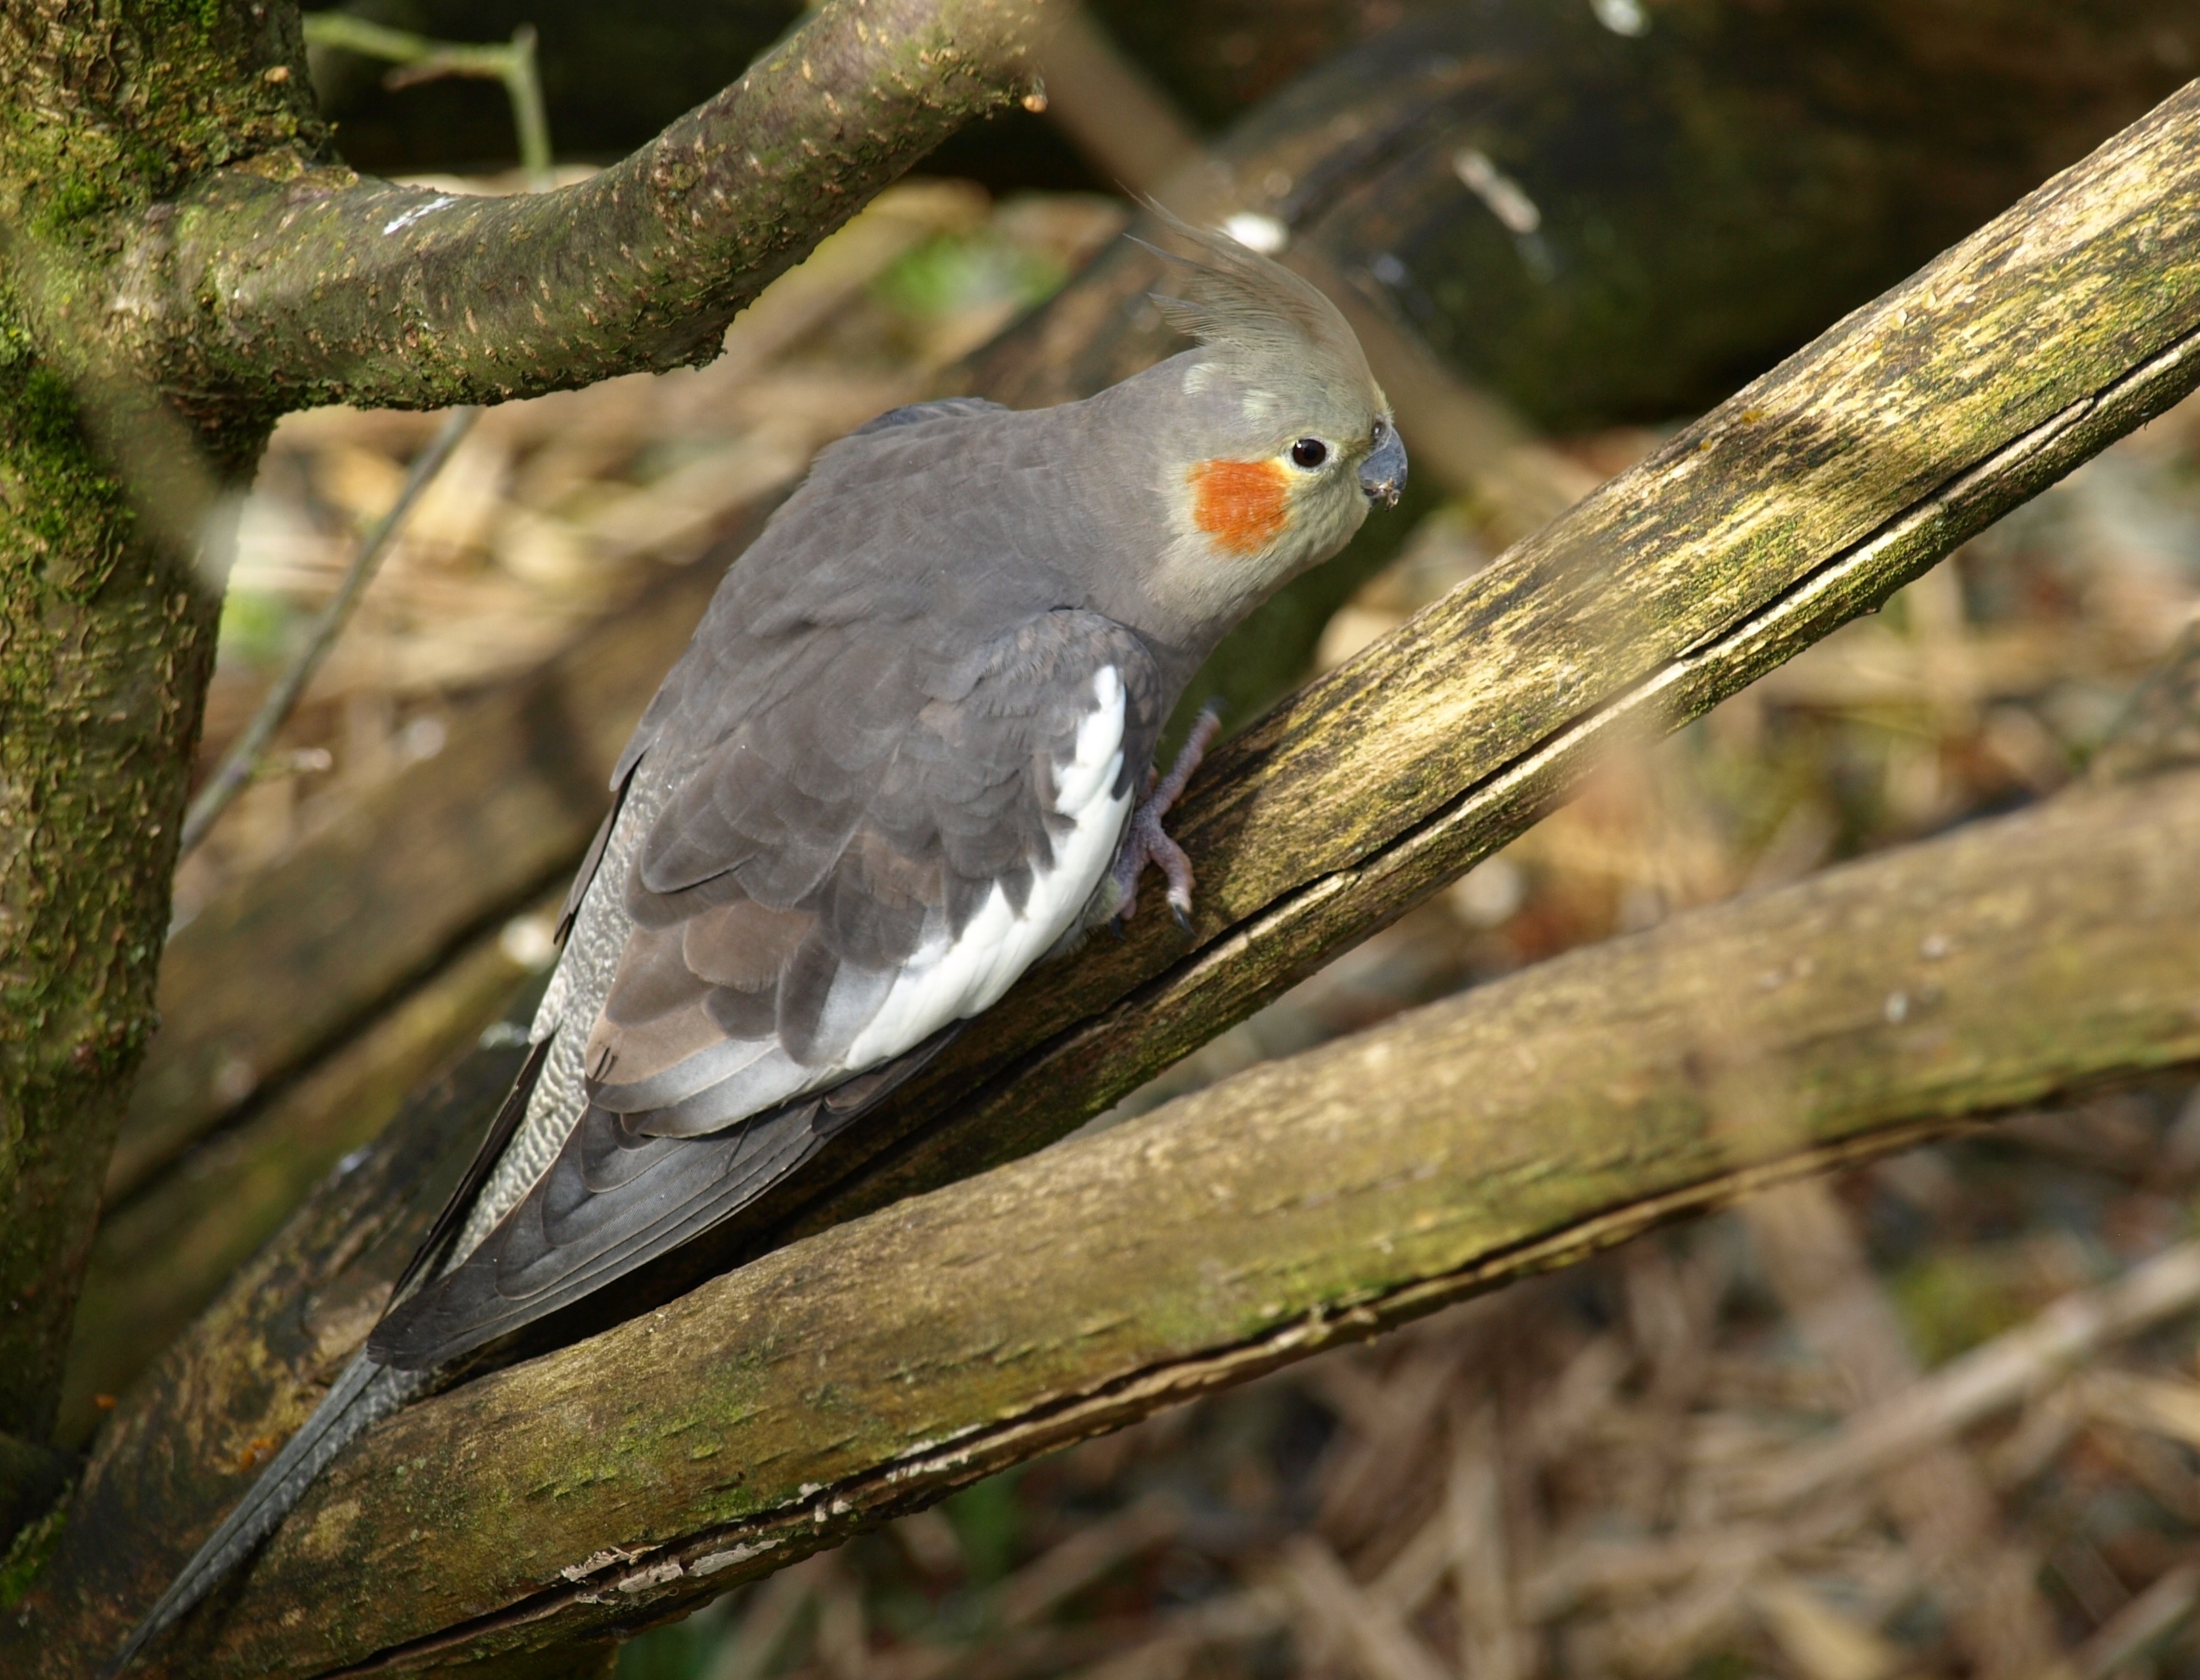
nature, branch, bird, wing, wildlife, beak, fauna, lovebird, grey, vertebrate, parrot, parakeet, cockatiel, cockatoo, nymphicus hollandicus, old world flycatcher, perching bird